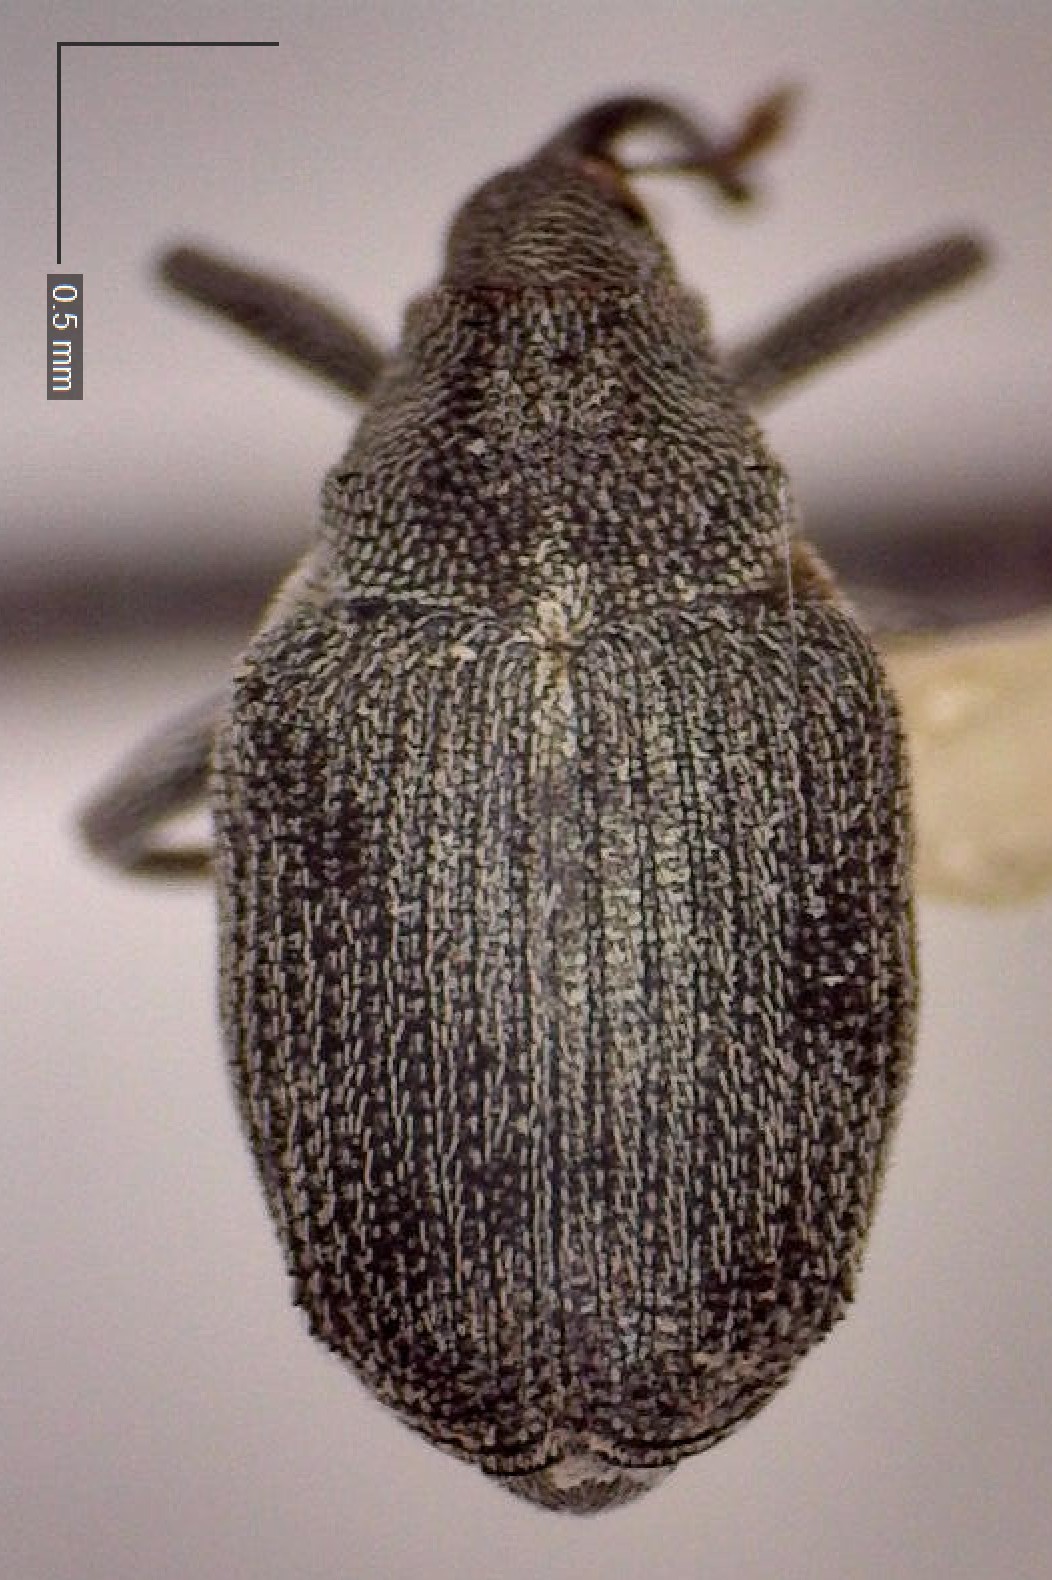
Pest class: Cabbage_seedpod_weevil